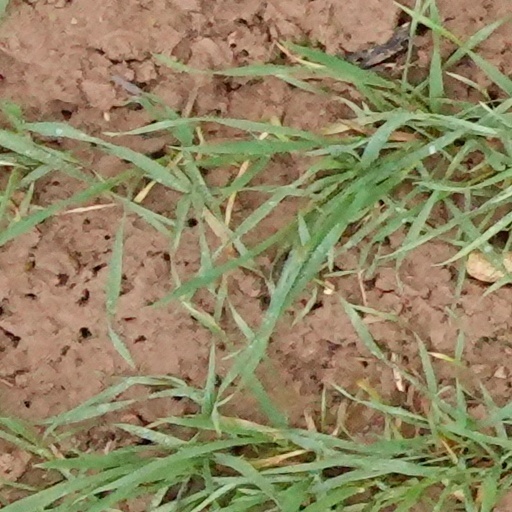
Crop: wheat